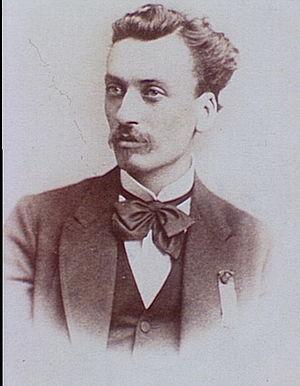
Louis Denis Chalain est né au Plessis-Dorin le 10 janvier 1845, et, mort le 14 octobre 1895 dans le 20ᵉ arrondissement de Paris. C'est une personnalité de la Commune de Paris.